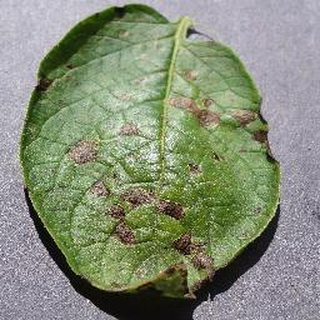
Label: potato_early_blight